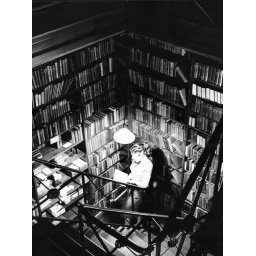
A woman reading in a ground floor alcove